14th Punjab Regiment

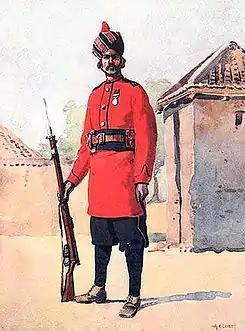

All war-raised battalions were disbanded after the war. In 1919, the 22nd Punjabis and 40th Pathans took part in the Third Afghan War.